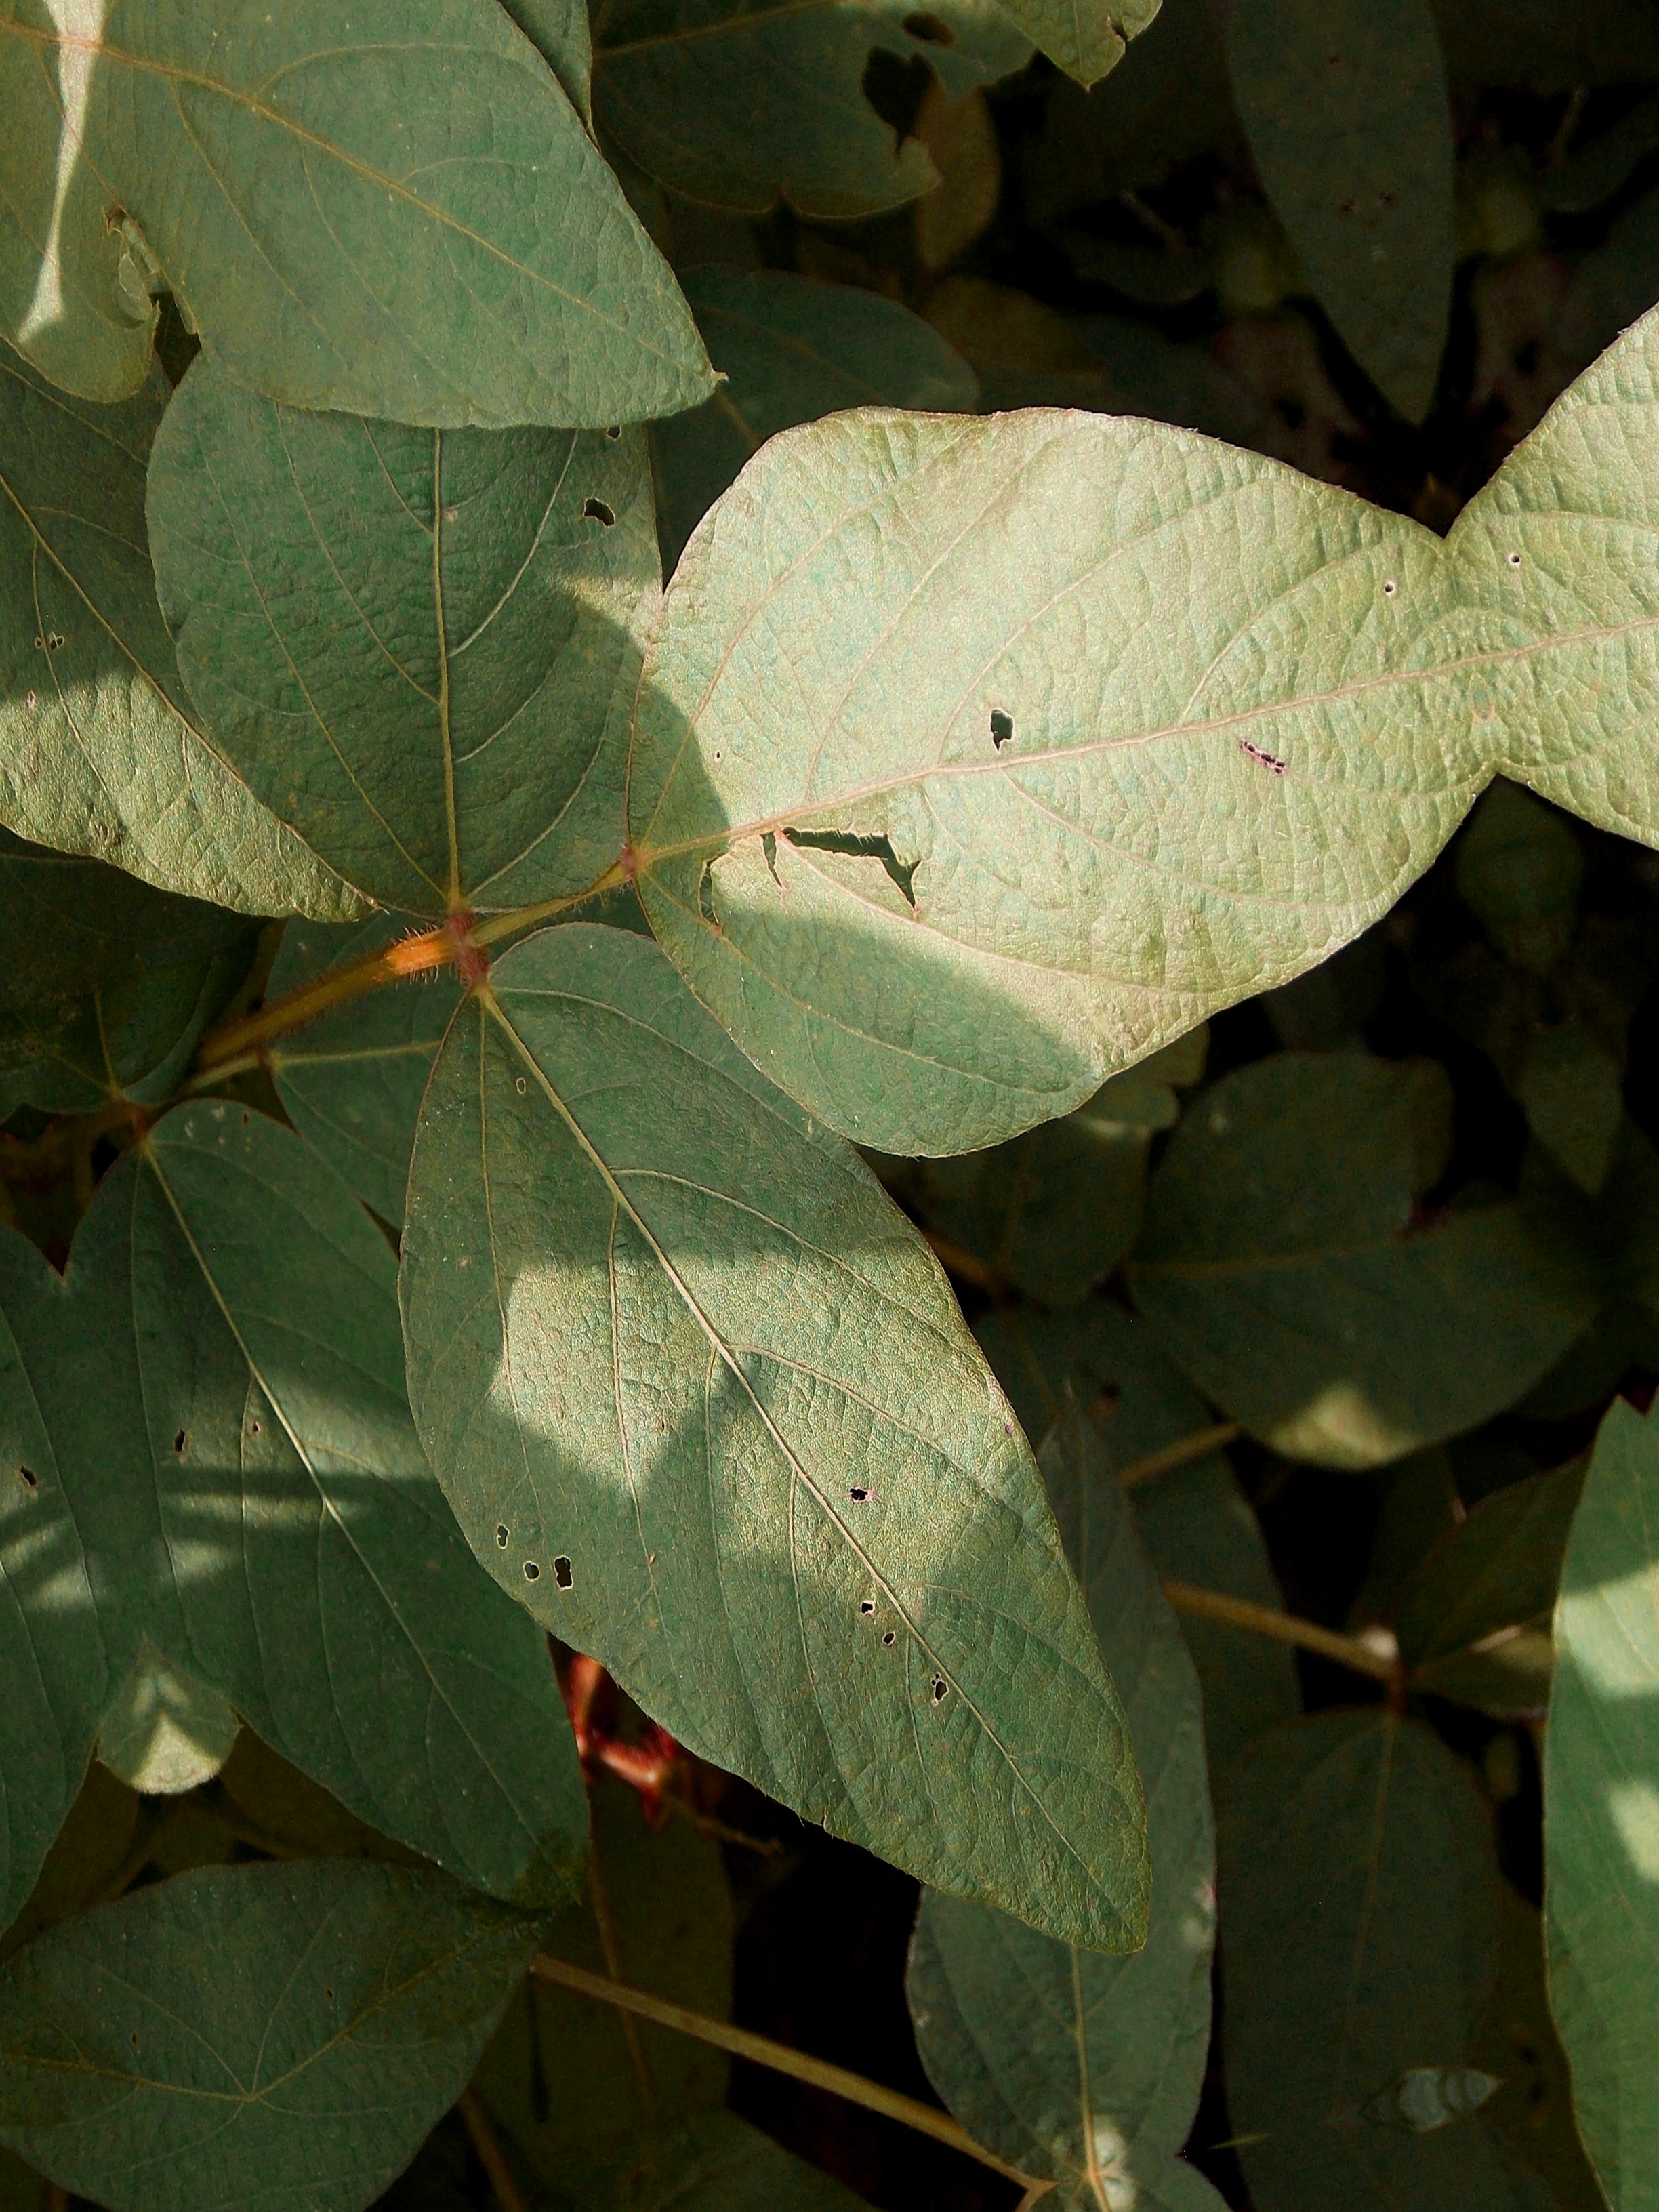
Label: Disease